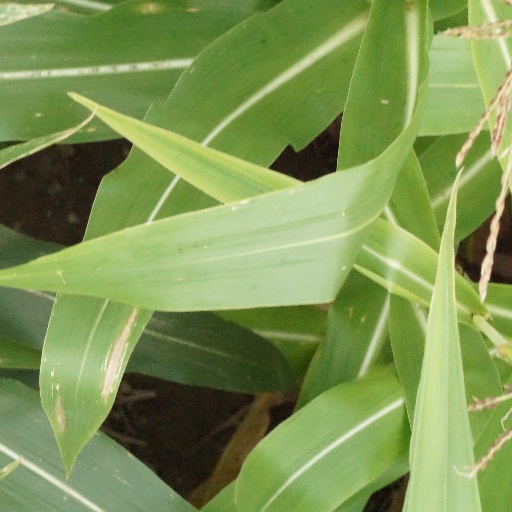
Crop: maize; corn